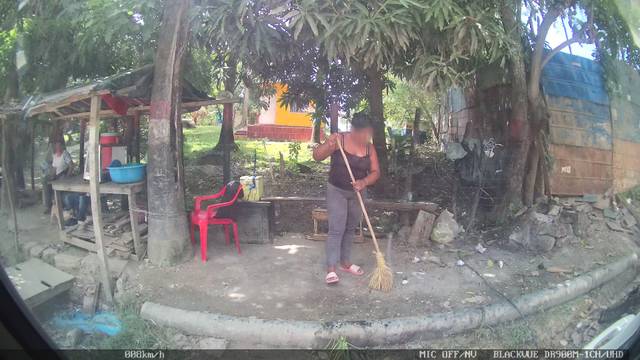
Region: Colombia
Coordinates: 10.37, -75.494